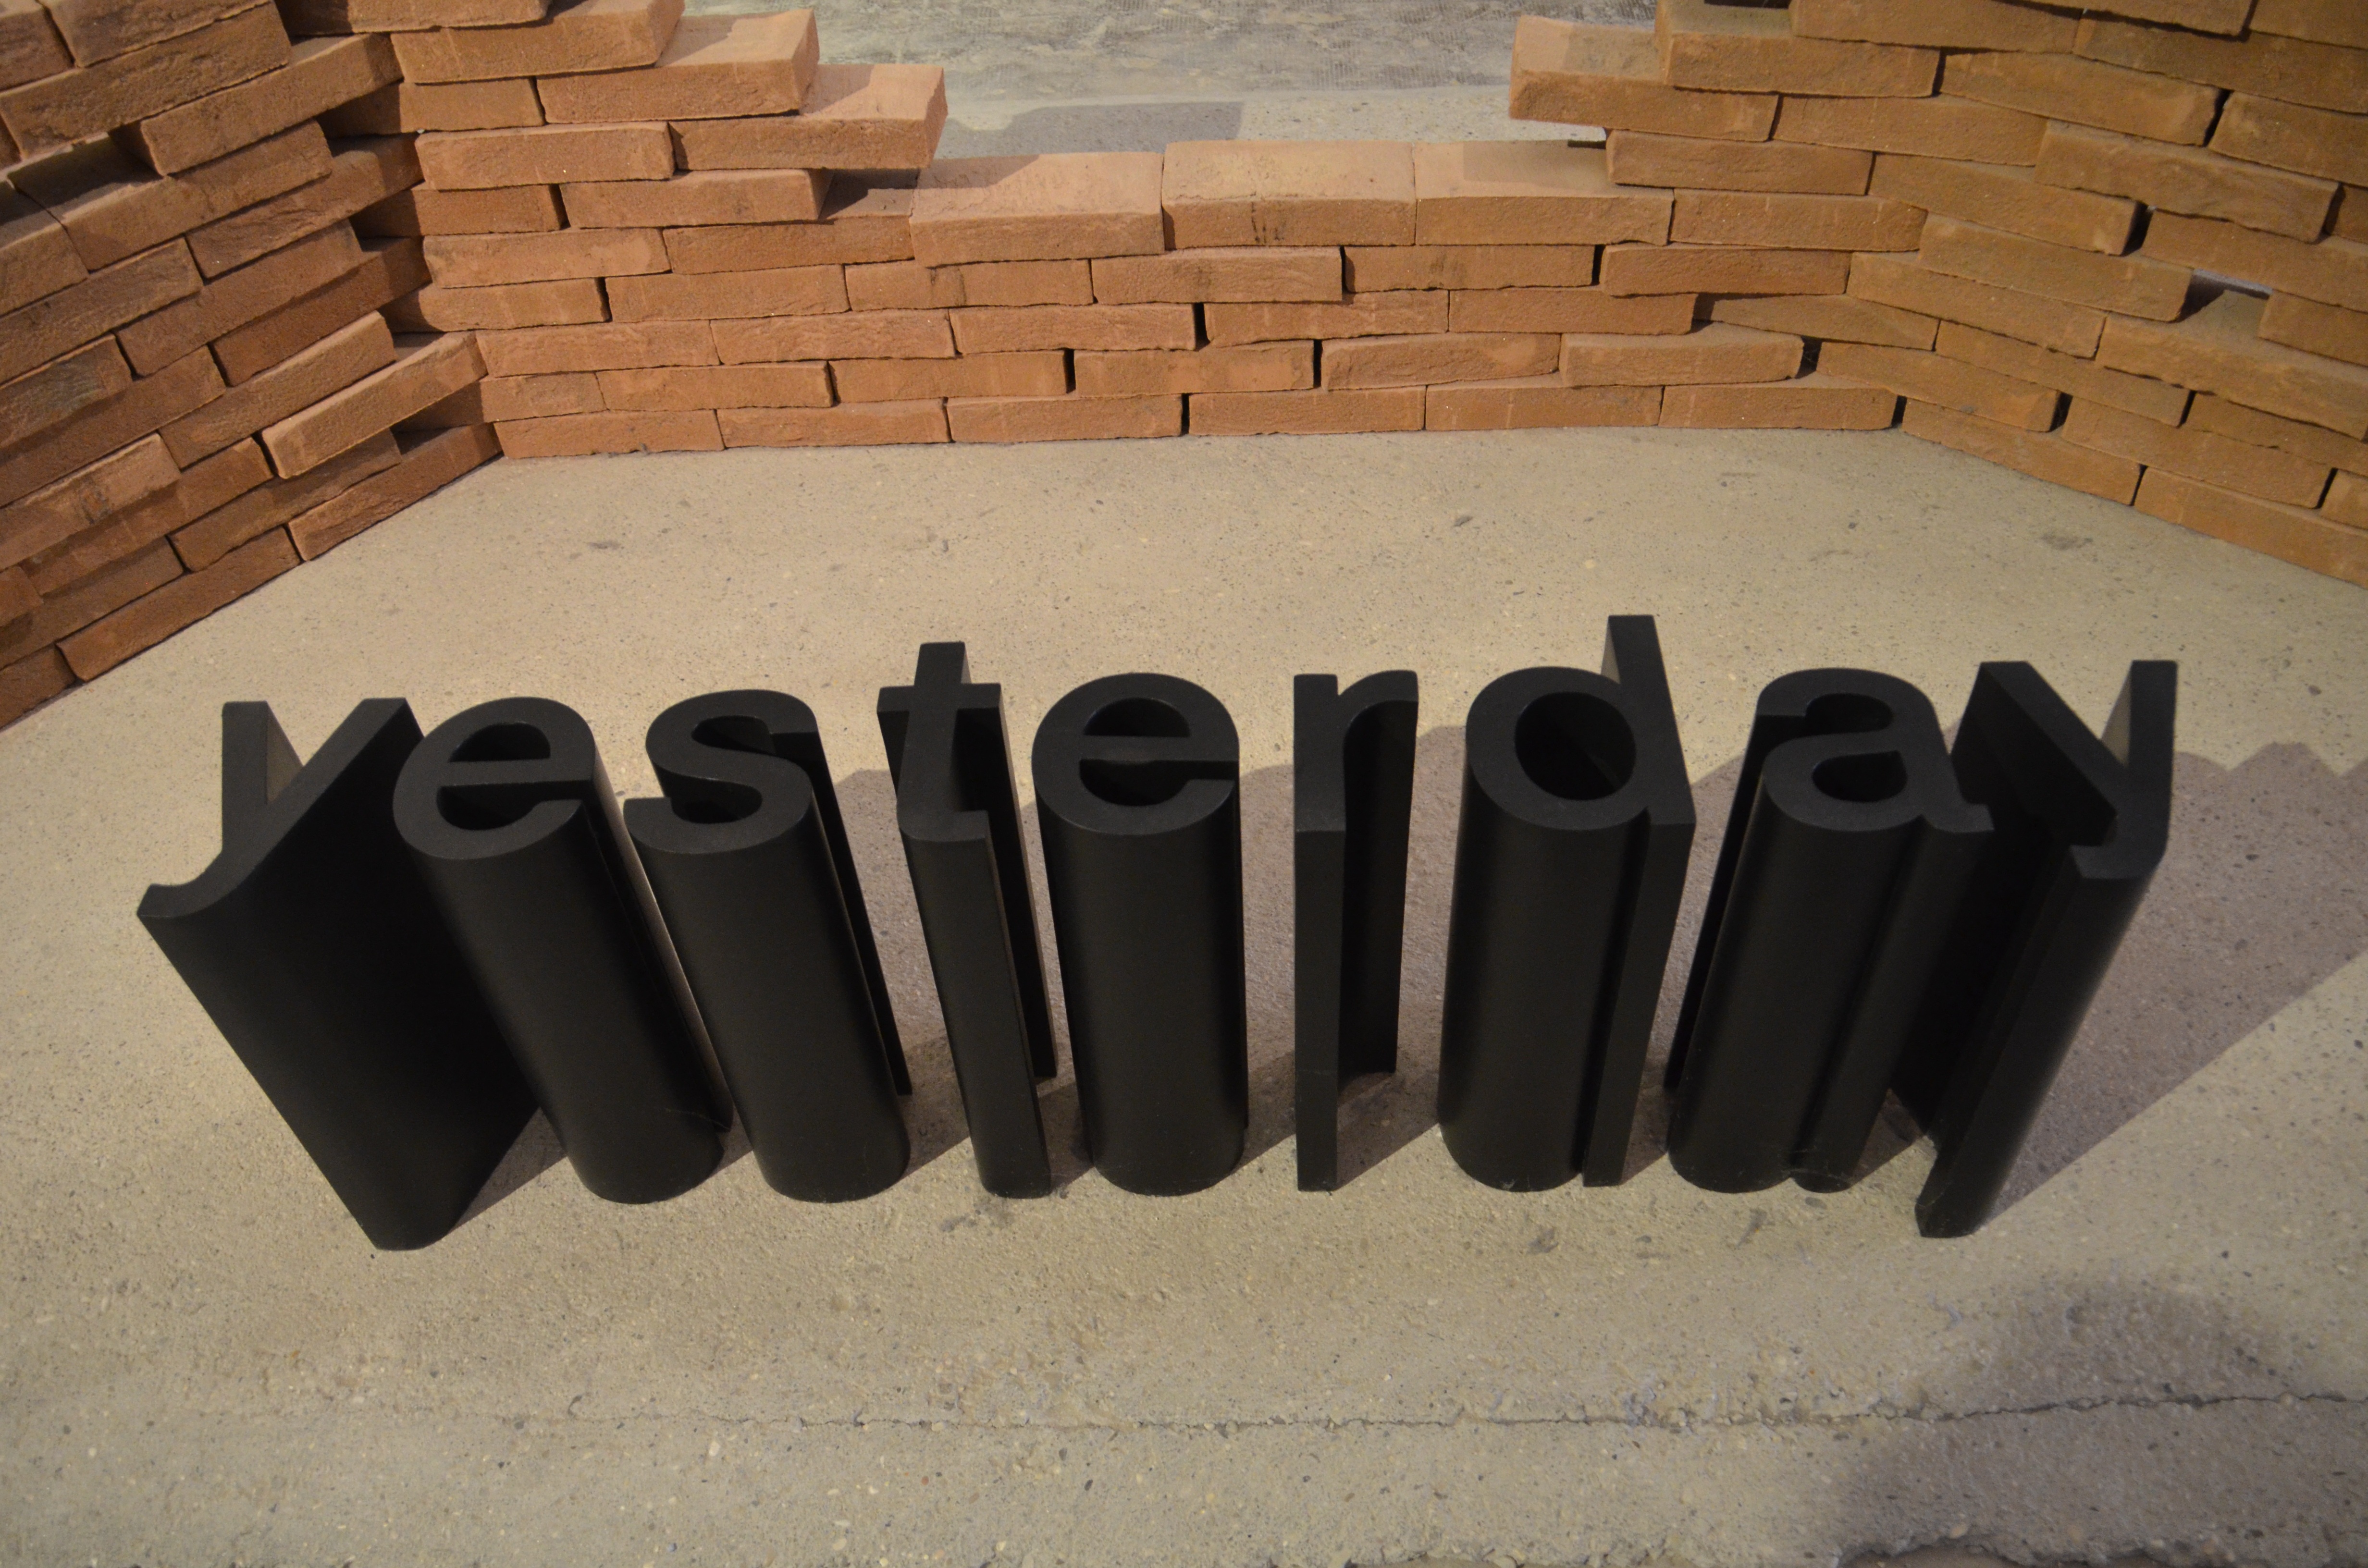
furniture, material, art, bricks, installation, past, man made object, yesterday, biennale